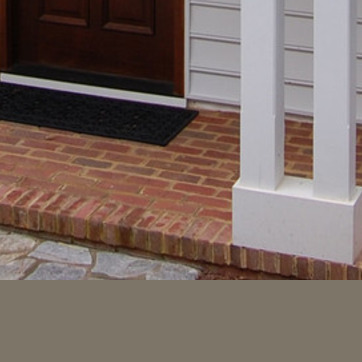
Material: brick